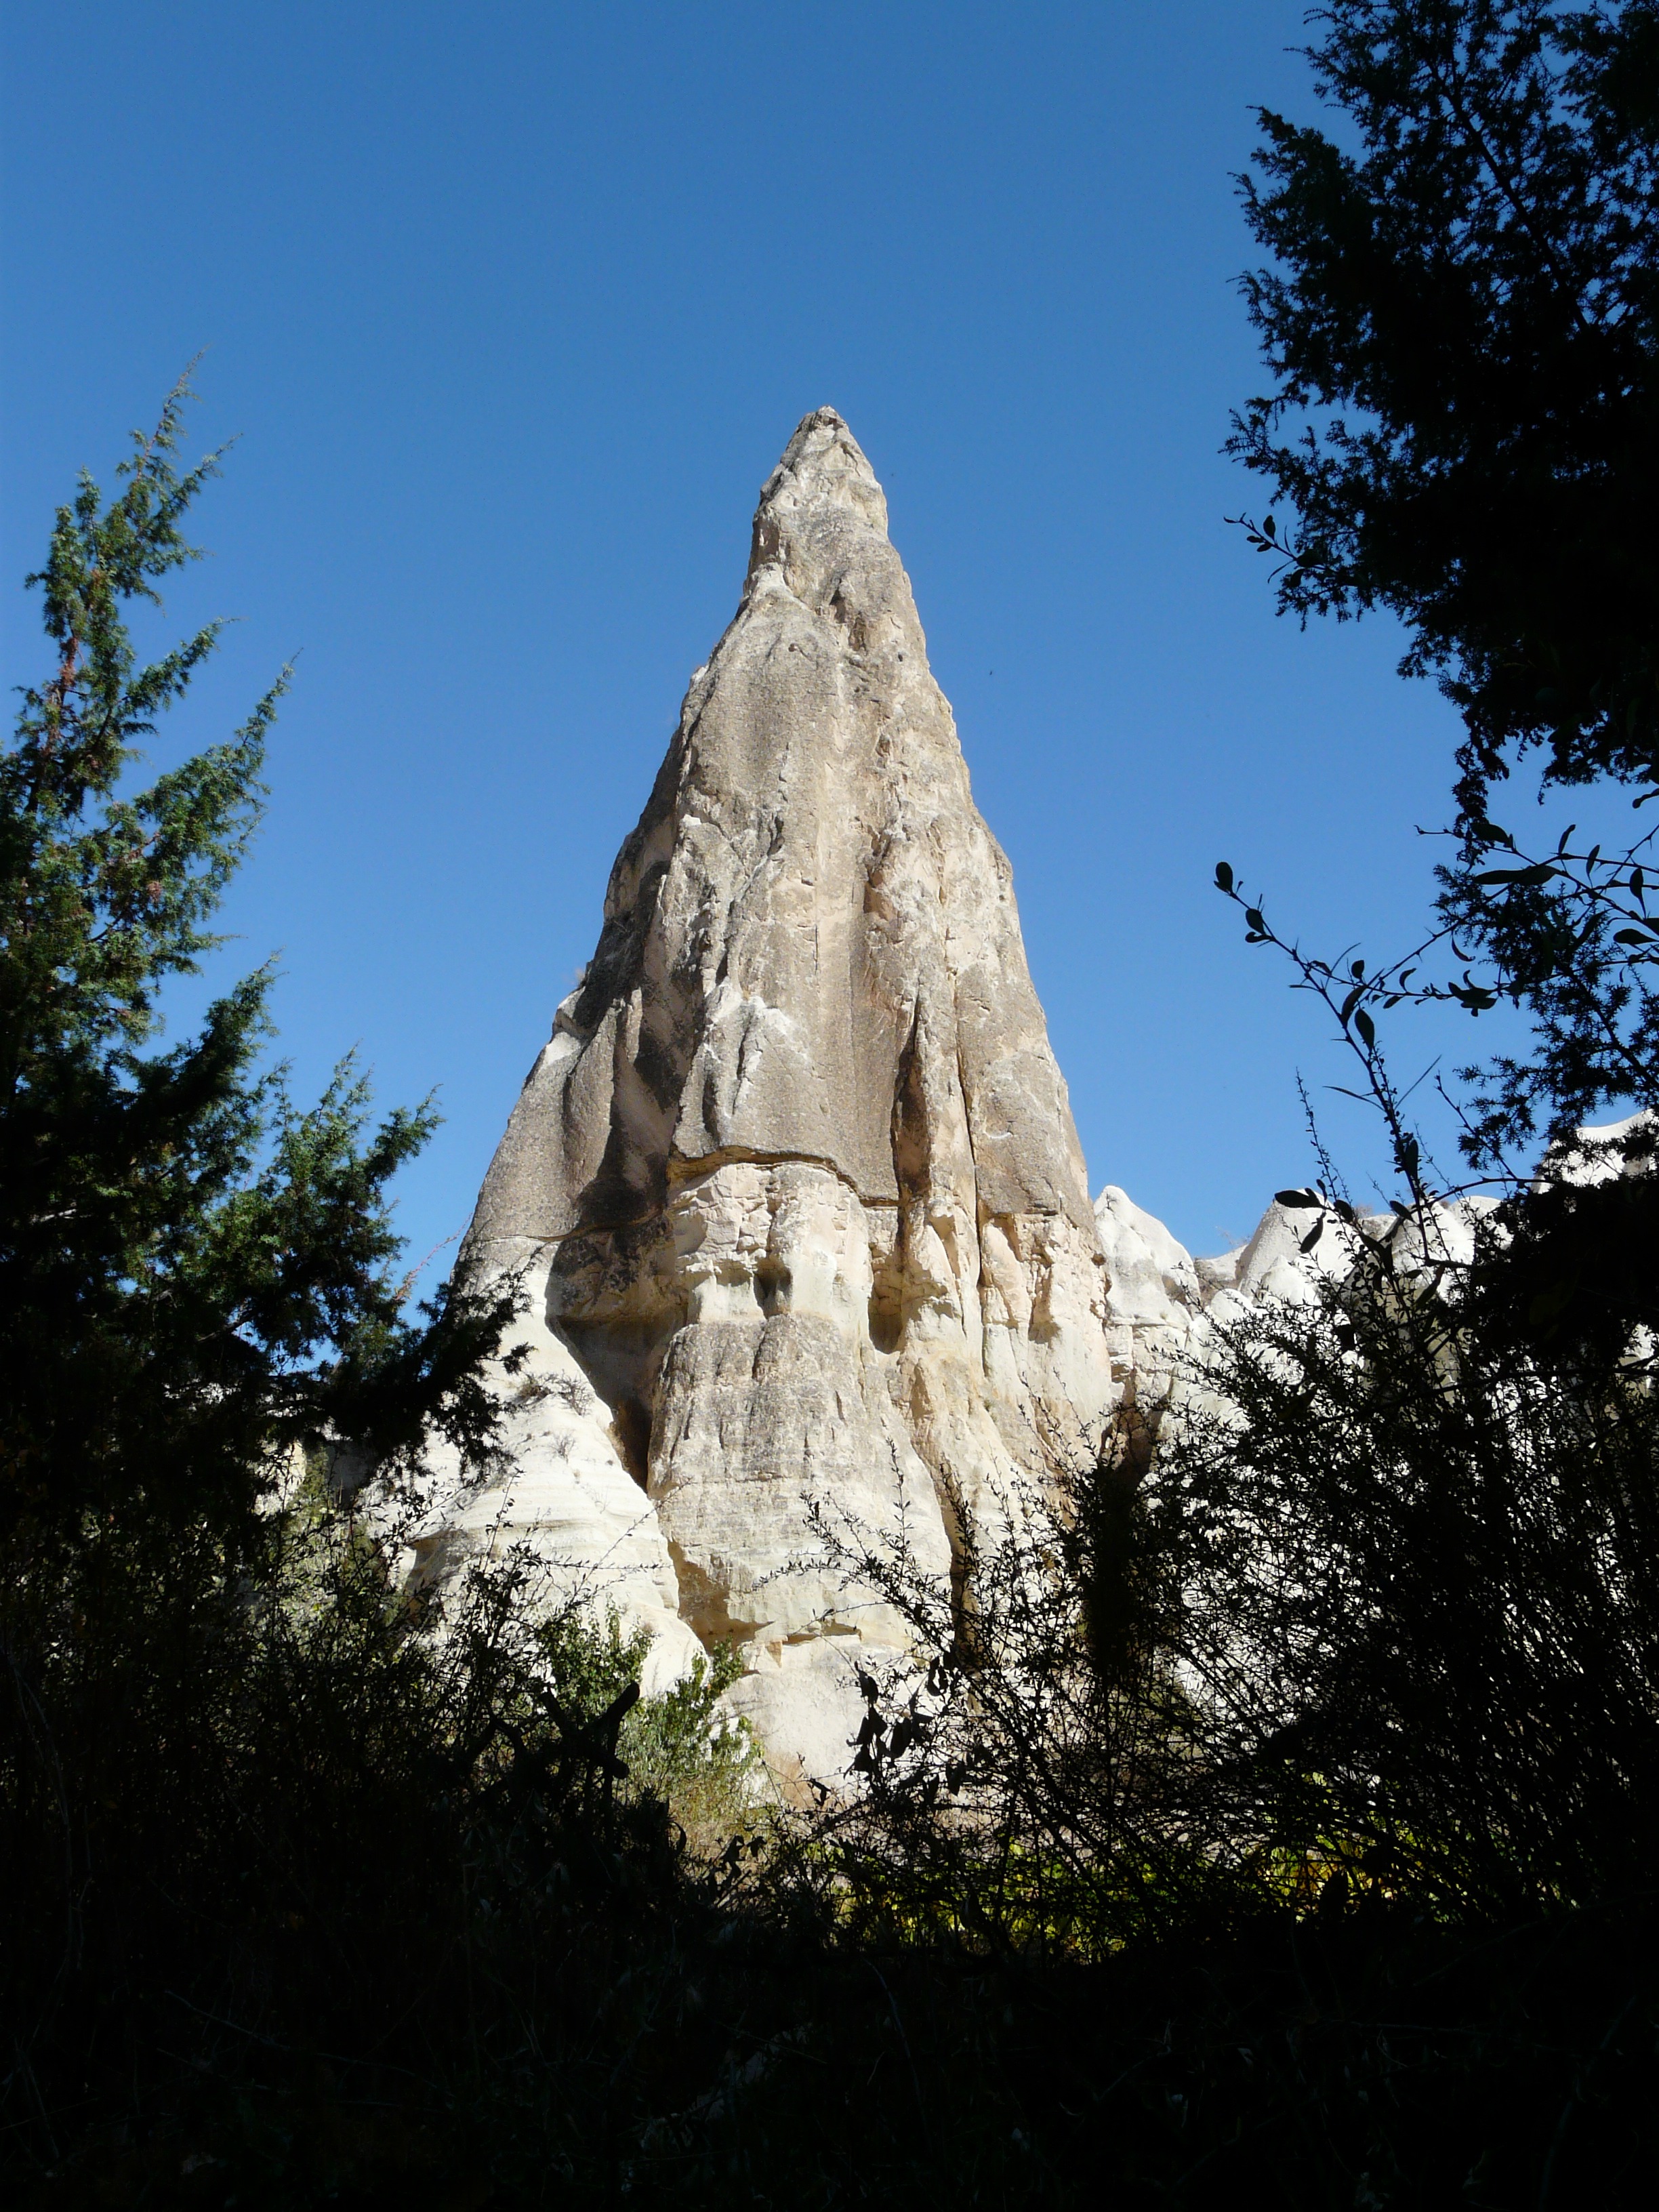
tree, nature, rock, mountain, flower, mountain range, monument, formation, tower, park, material, erosion, sculpture, great, geology, temple, turkey, tufa, cappadocia, rock formations, fairy towers, mountainous landforms, valley of roses